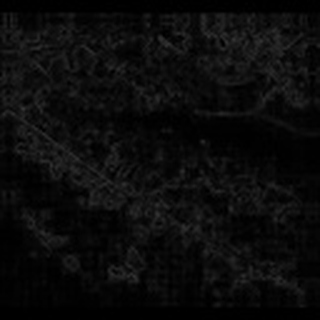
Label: cotton_bacterial_blight